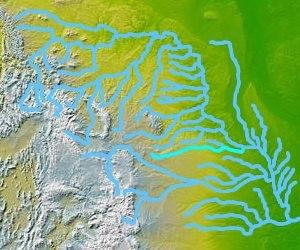
La rivière Niobrara est une rivière de l'est du Wyoming et du nord du Nebraska aux États-Unis. C'est un affluent du Missouri et donc un sous-affluent du Mississippi.